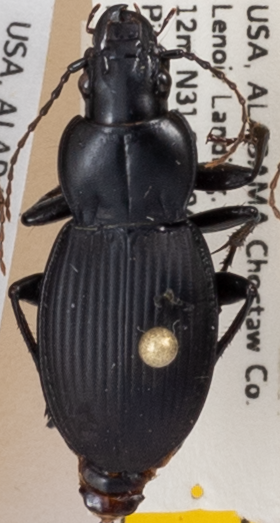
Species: Cyclotrachelus sodalis
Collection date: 2017-06-21
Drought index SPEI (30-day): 2.09
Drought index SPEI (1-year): -0.256
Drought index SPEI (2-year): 0.354